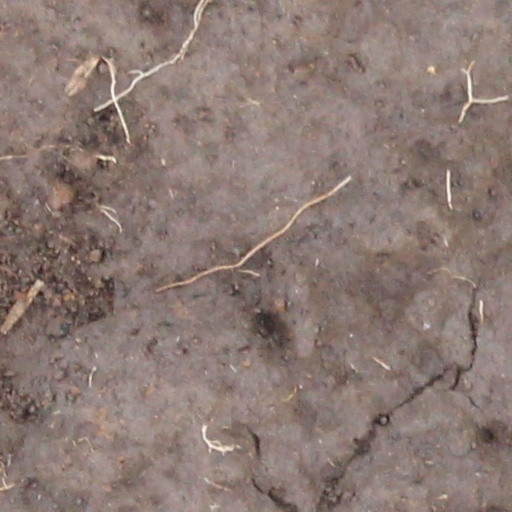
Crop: wheat